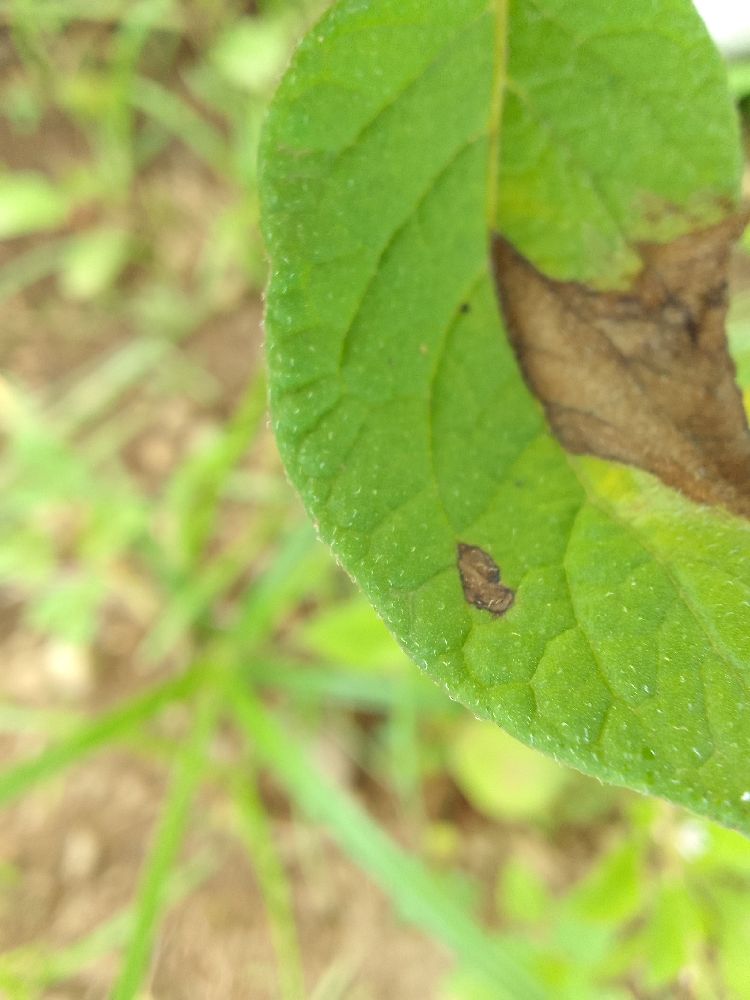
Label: Late blight